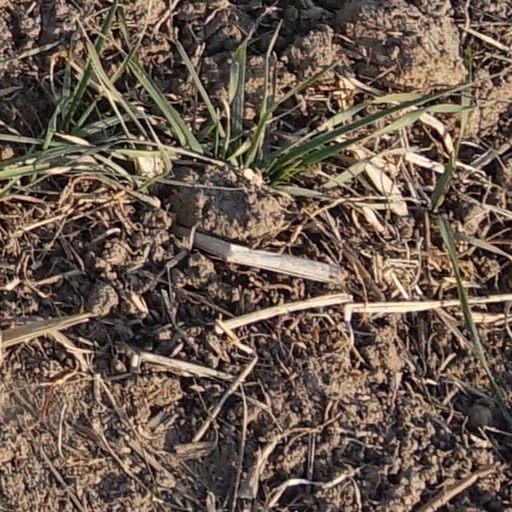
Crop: wheat